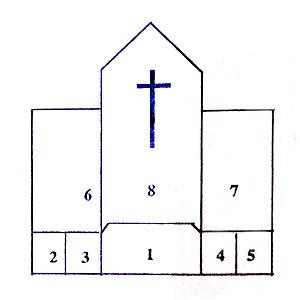
Retable flamand de l'église Saint-Germain-l'Auxerrois de Paris (schéma de l'organisation du retable) - Paris Ier
Le retable flamand de l’église Saint-Germain-l'Auxerrois de Paris s'y trouve dans la chapelle Notre-Dame-de-la-Compassion, une chapelle latérale du côté nord. Il représente des scènes de la vie et de la Passion du Christ. Datant du XVIᵉ siècle, il est classé monument historique au titre objet depuis 1905.